Answer in natural language. Considering the relative positions, is blue framed coastal marine wall decor (marked C) above or below Window (marked B)? Choose between the following options: above or below
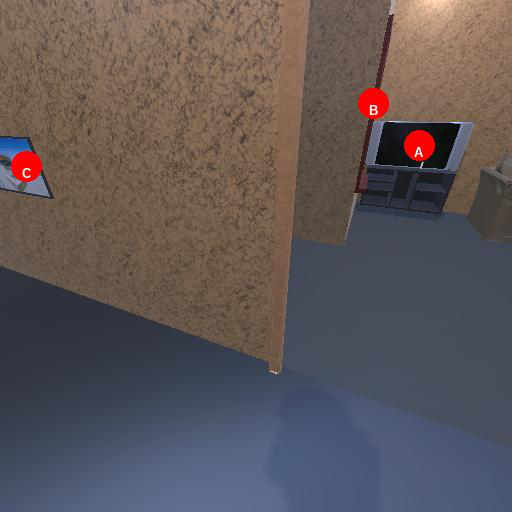
<answer>below</answer>